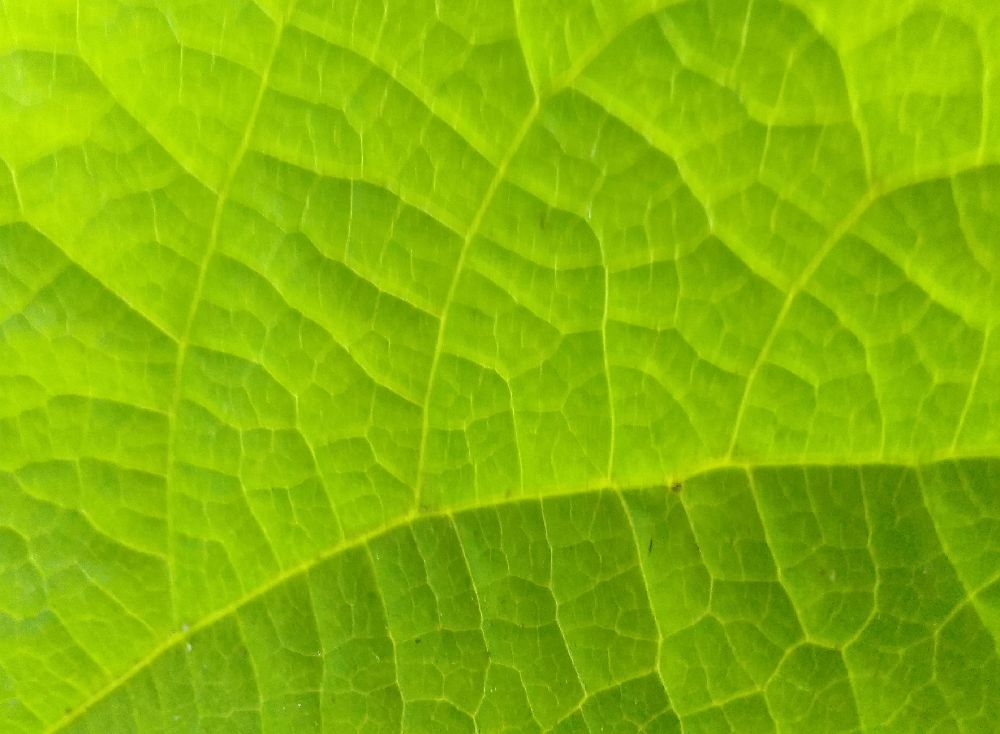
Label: healthy